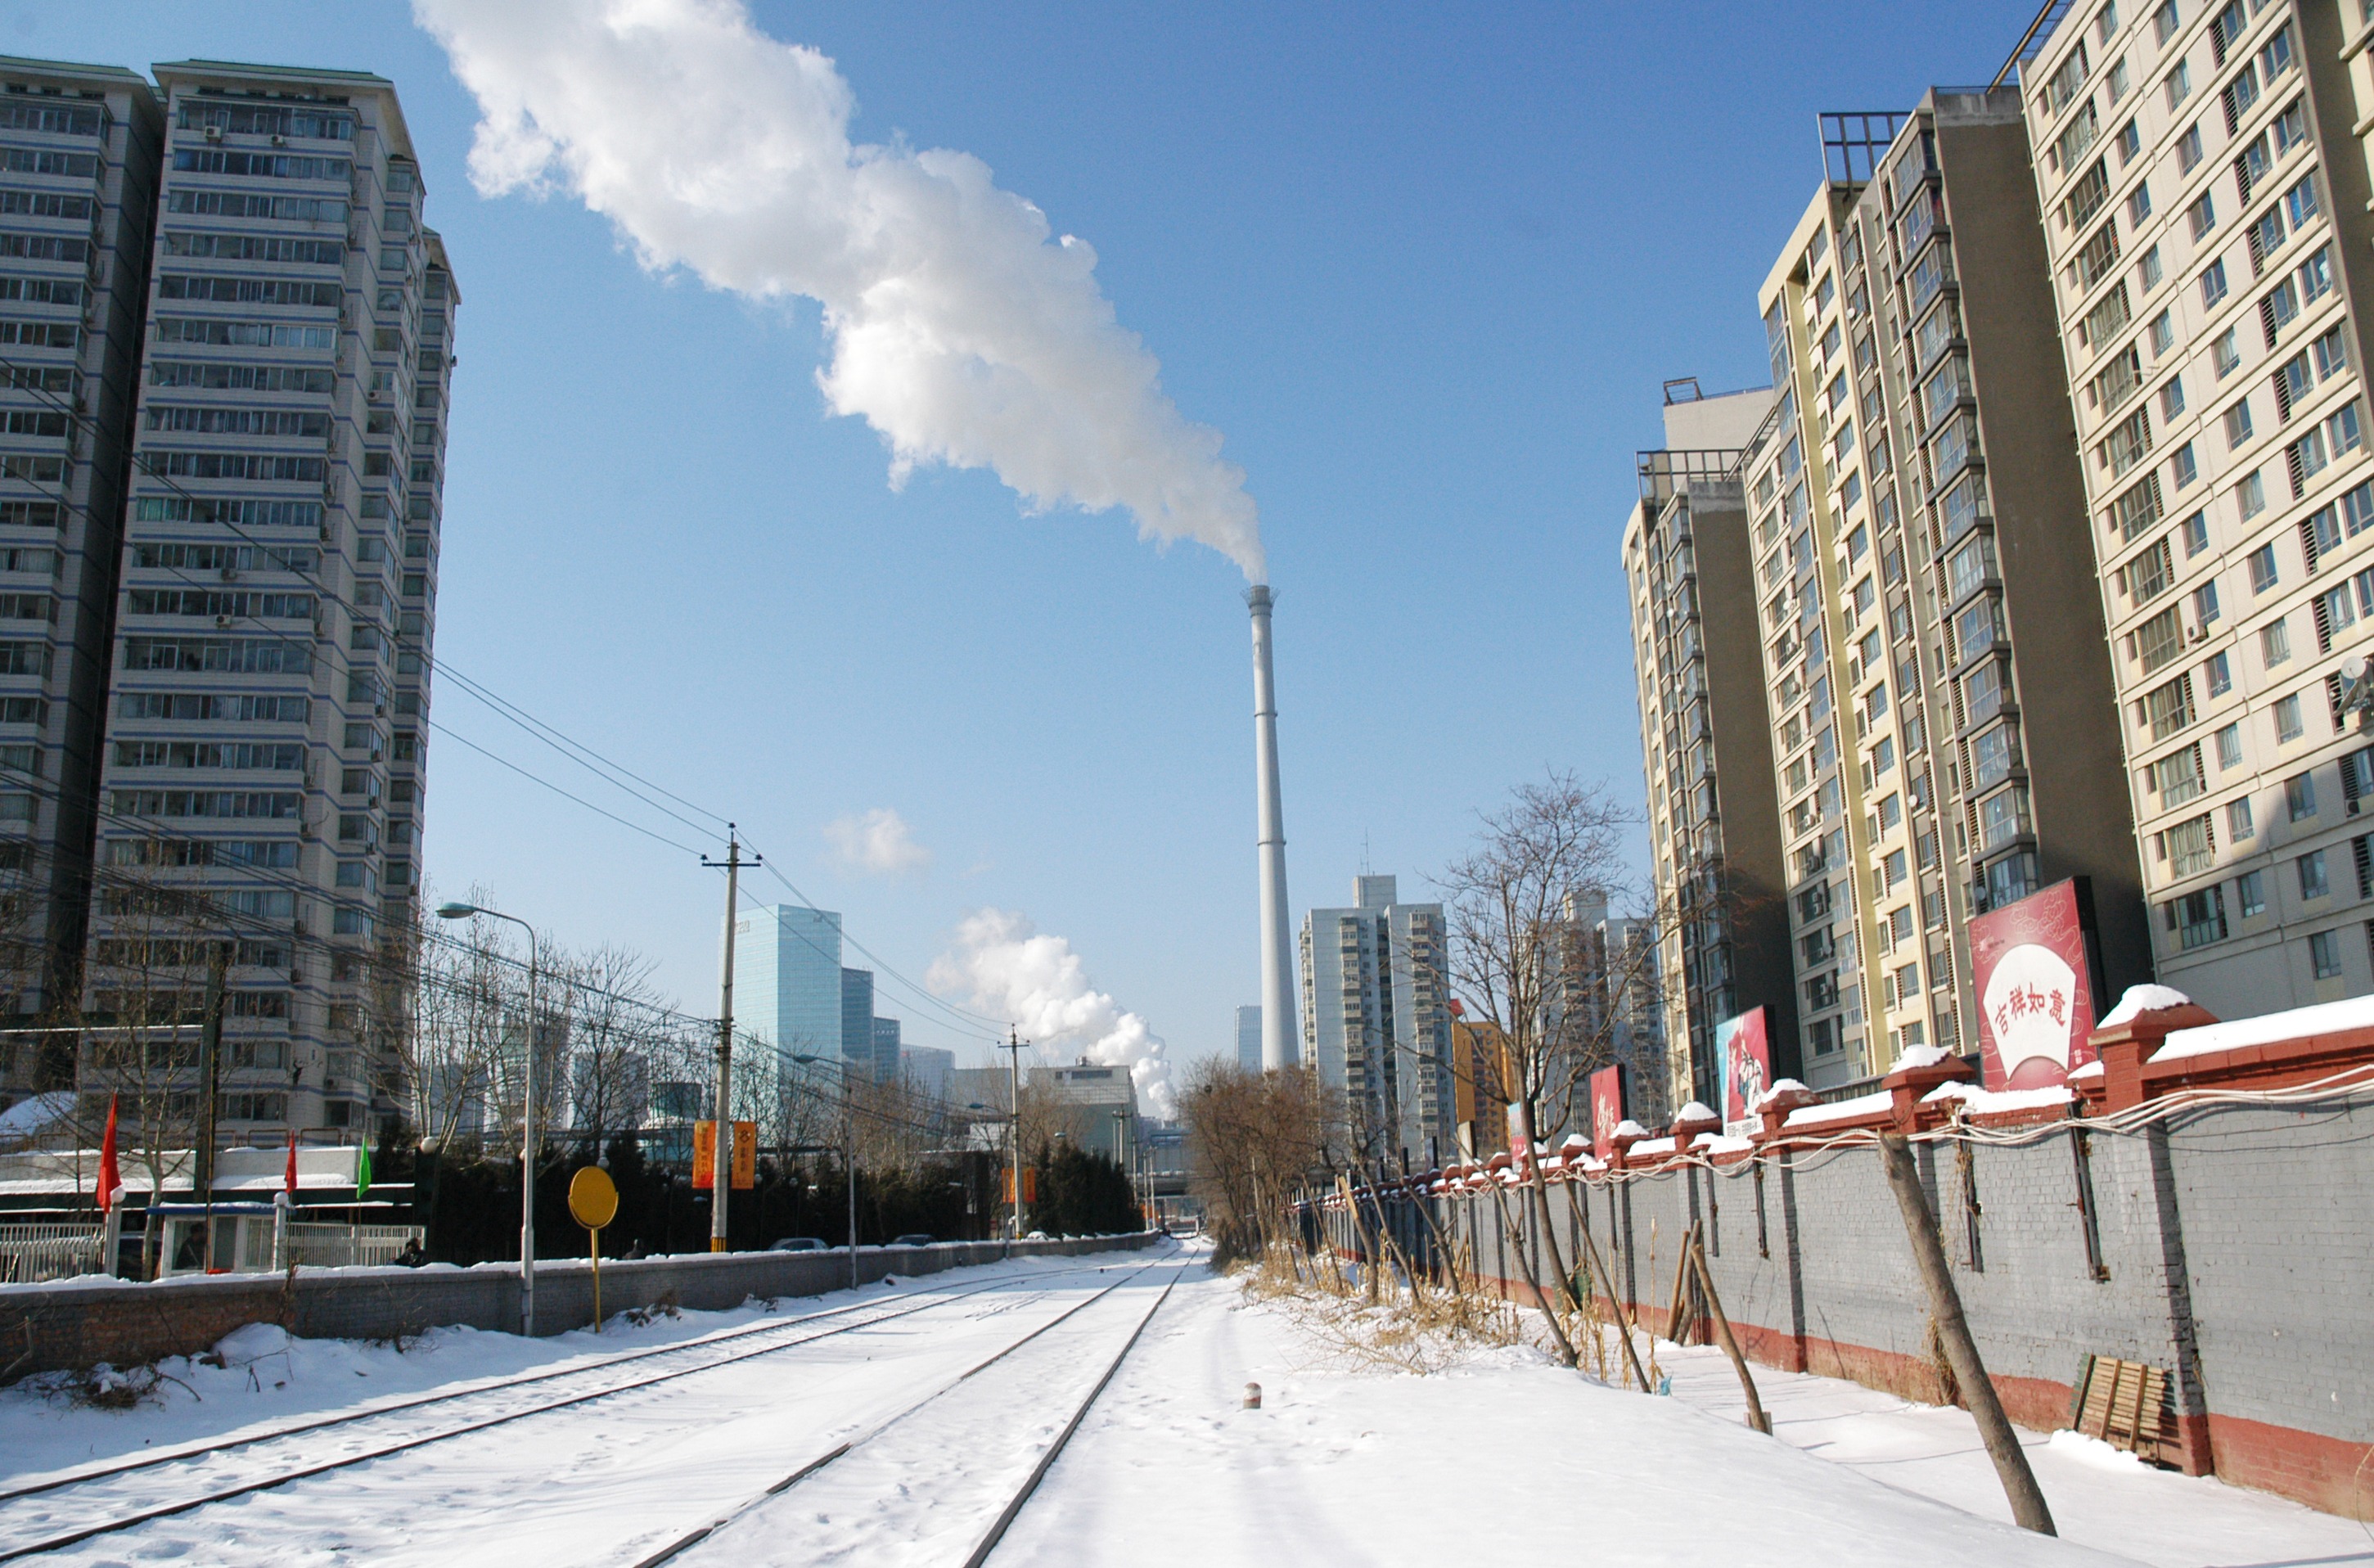
snow, winter, vapor, steam, city, skyscraper, cityscape, downtown, transport, environment, construction, vehicle, weather, chimney, station, industrial, factory, season, tower block, public transport, manufacturing, living, power, mill, beijing, production, pollution, facility, refinery, fuel, chemical, powerplant, neighbourhood, occupation, urban area, residential area, metropolitan area, toxicity